Jack Miller (politician)

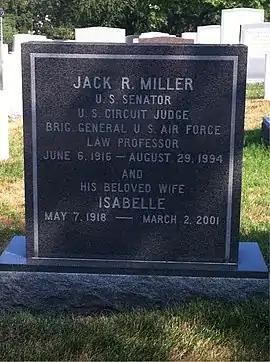
Grave at Arlington National Cemetery

Miller was nominated by President Richard Nixon on June 28, 1973, to a seat on the United States Court of Customs and Patent Appeals vacated by Judge J. Lindsay Almond He was confirmed by the United States Senate on June 28, 1973, and received his commission on July 6, 1973. He was reassigned by operation of law on October 1, 1982, to the United States Court of Appeals for the Federal Circuit, to a new seat authorized by 96 Stat. 25. He assumed senior status on June 6, 1985. His service terminated on August 29, 1994, due to his death.